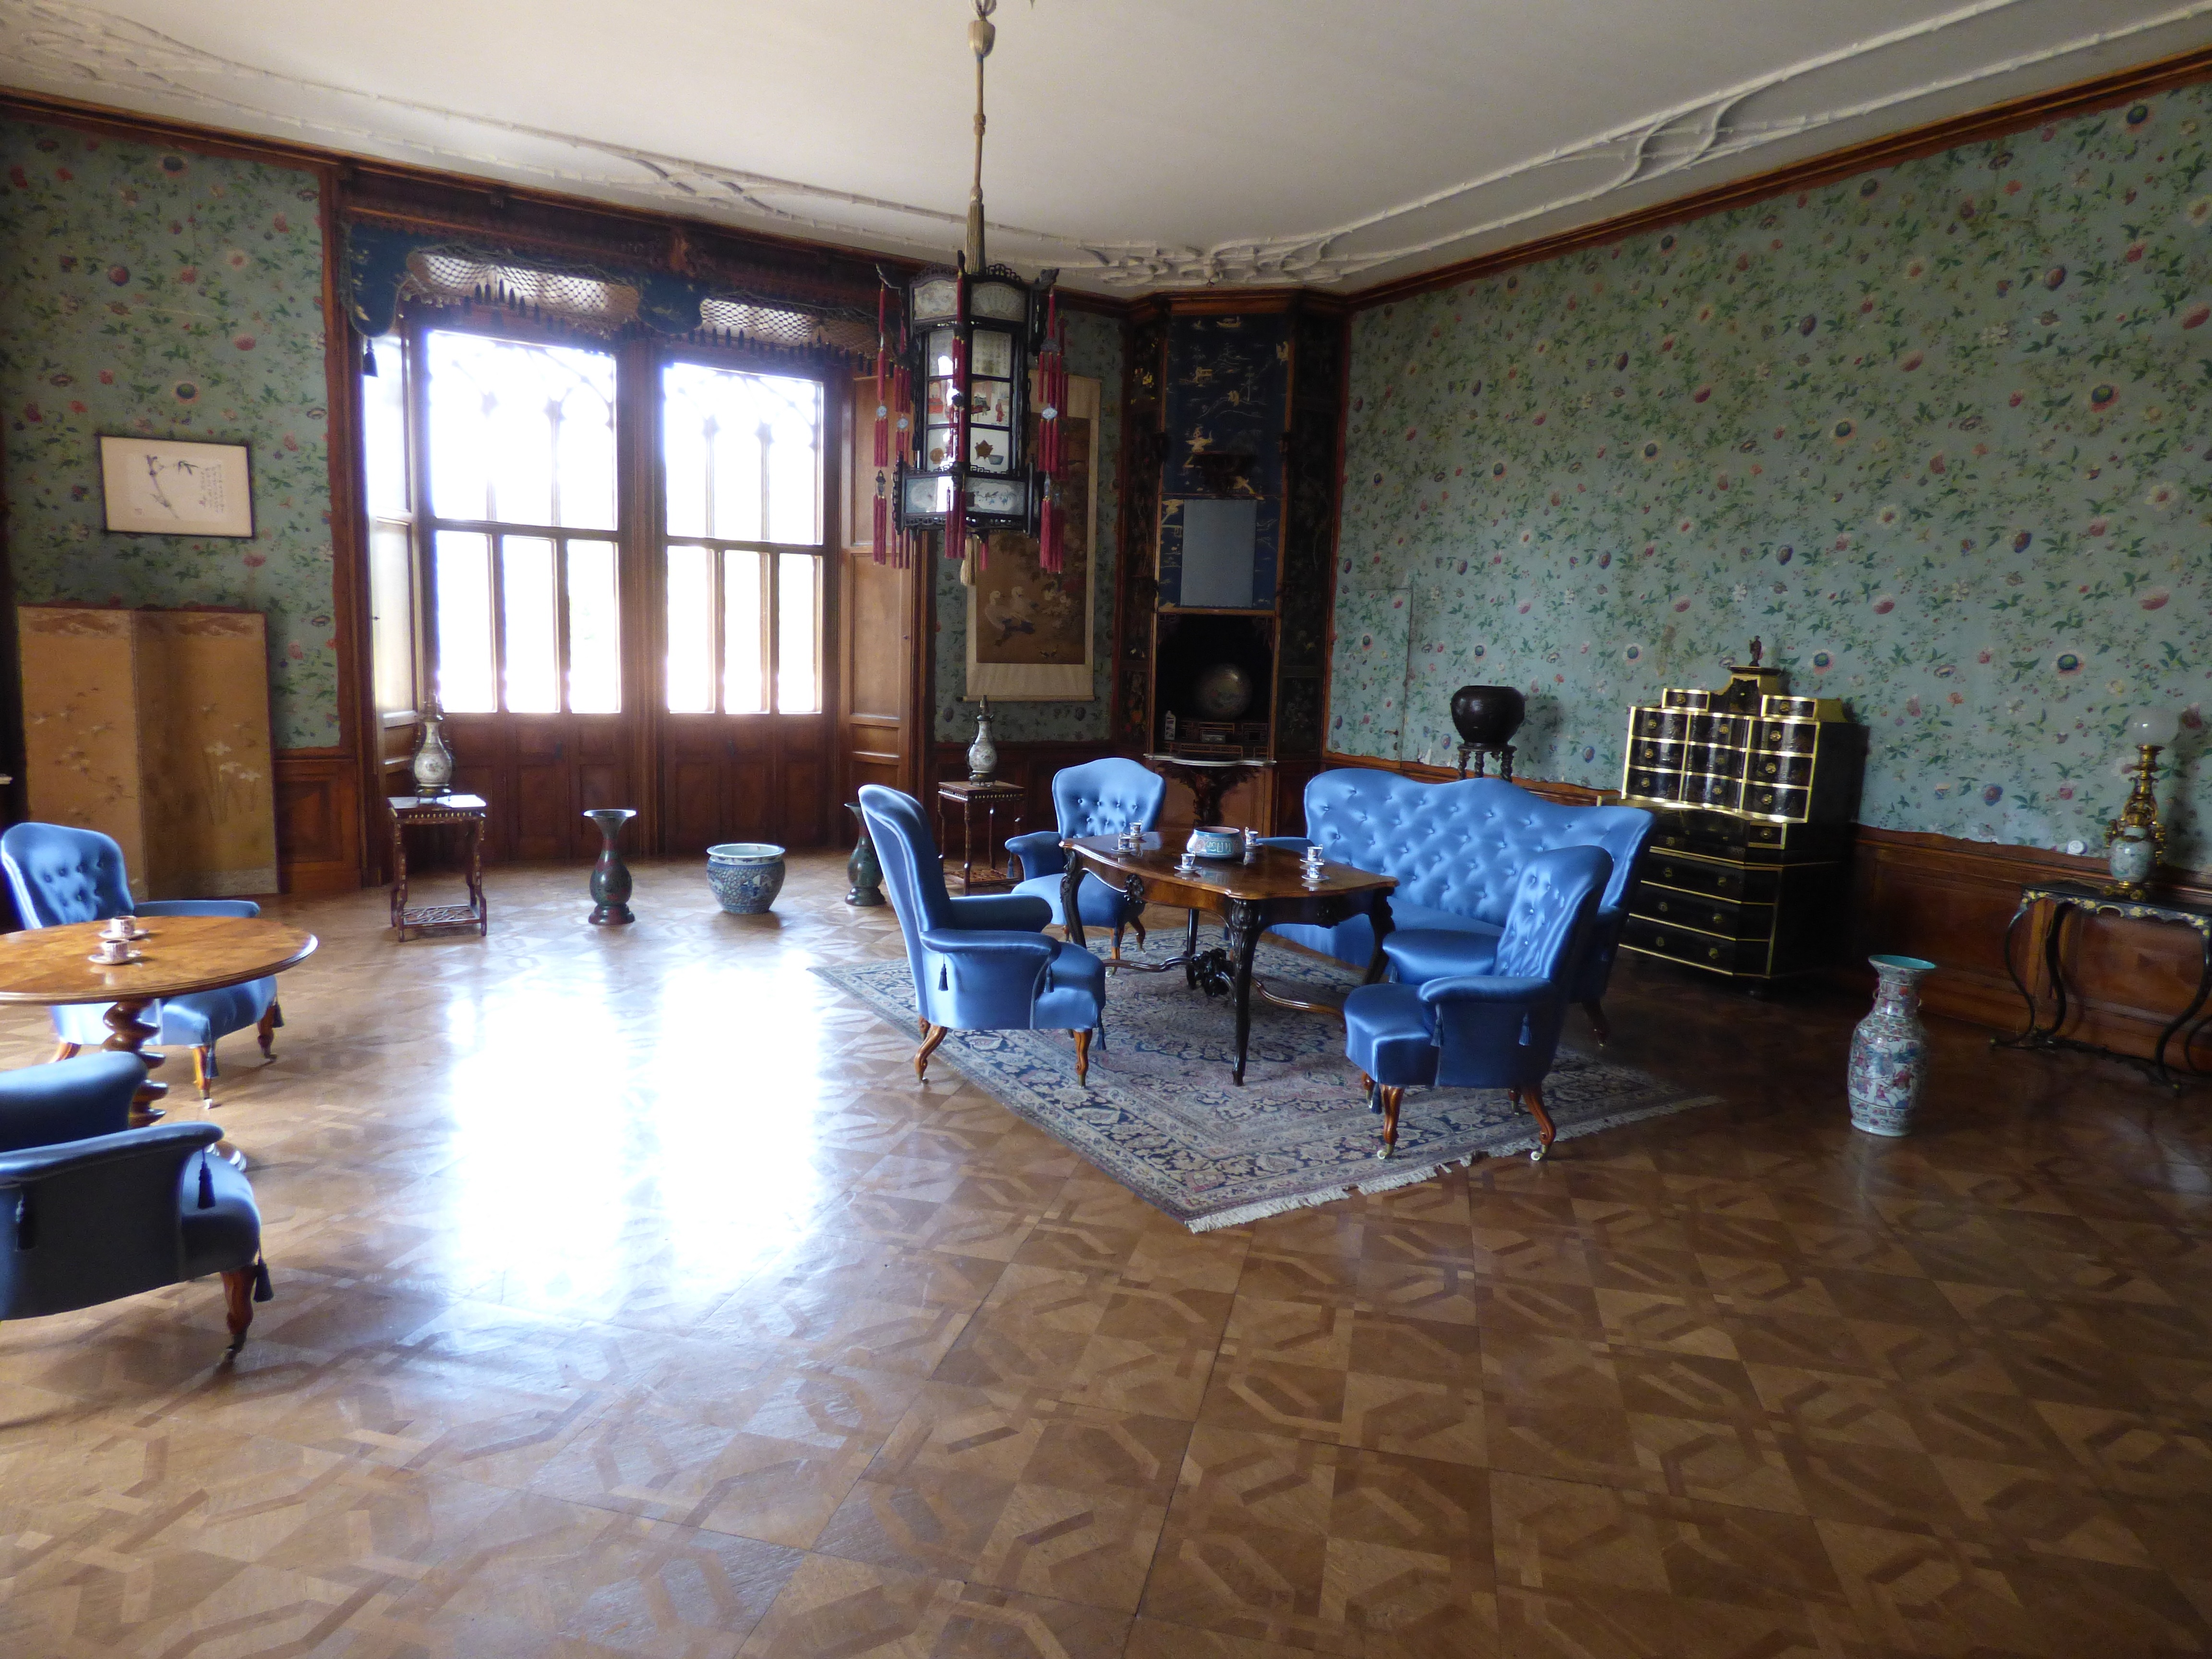
architecture, antique, floor, city, office, ancient, property, living room, furniture, room, interior design, shutters, estate, lobby, the museum, real estate, sojourn, hospitable, the nobility, nobleman